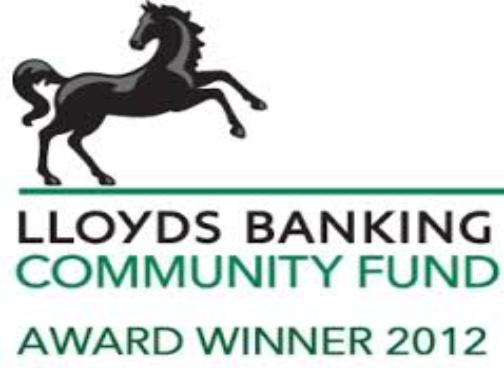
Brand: LLoyd's
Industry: Others